List of birds of Zimbabwe

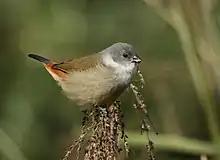

Pittas are medium-sized by passerine standards and are stocky, with fairly long, strong legs, short tails and stout bills. Many are brightly coloured. They spend the majority of their time on wet forest floors, eating snails, insects and similar invertebrates.